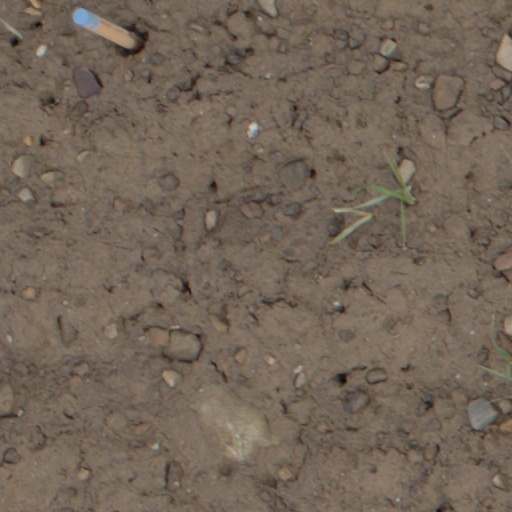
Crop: wheat